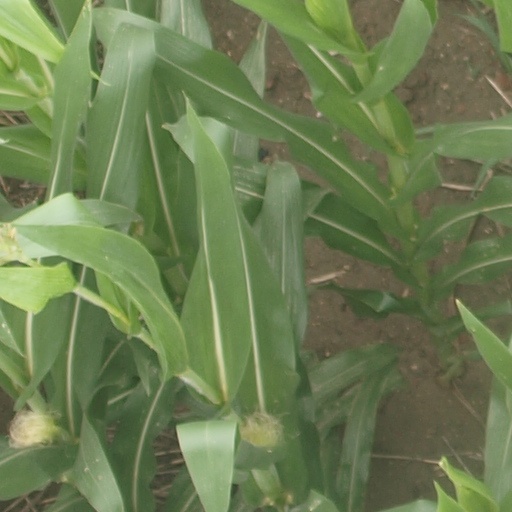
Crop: maize; corn